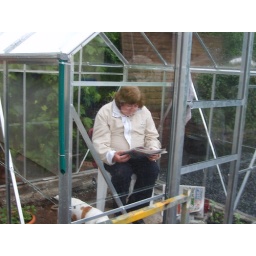
mary in the glass house oblivious to the world around her